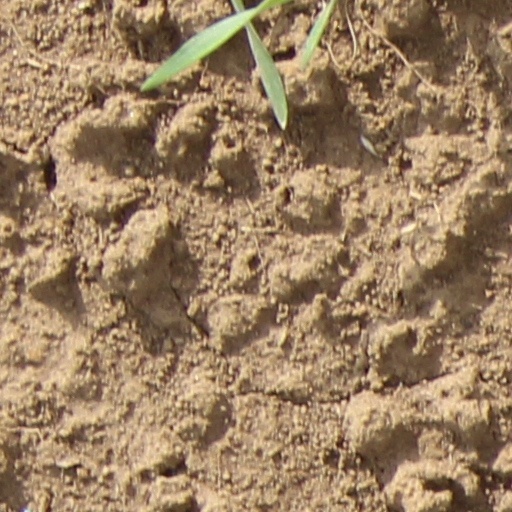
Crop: wheat